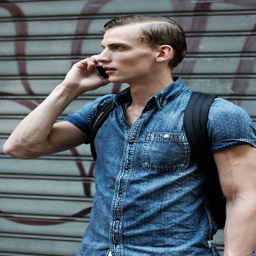
outside fashion business ... the models !